Guatimotzin

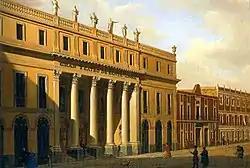
The Gran Teatro Nacional in Mexico City where "Guatimotzin" premiered in 1871

Aniceto Ortega, who was also a prominent physician and surgeon, worked on the composition in his free time between patients and late at night. His references to native music can be seen especially in the dances "Tlaxcalteca" (which quotes a Mexican folk tune, "El perico") and "Tzotzopizahuac". According to Robert Stevenson, the latter resembles the third movement of Beethoven's Seventh Symphony rather more than it does indigenous music, but the score would later cause Ortega "to be hailed as a Mexican Glinka".